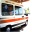
Label: ambulance